Philip Colbert

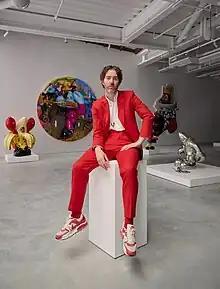
Philip Colbert

Colbert was educated at Strathallan School, and the University of St Andrews. He graduated with an MA in philosophy.